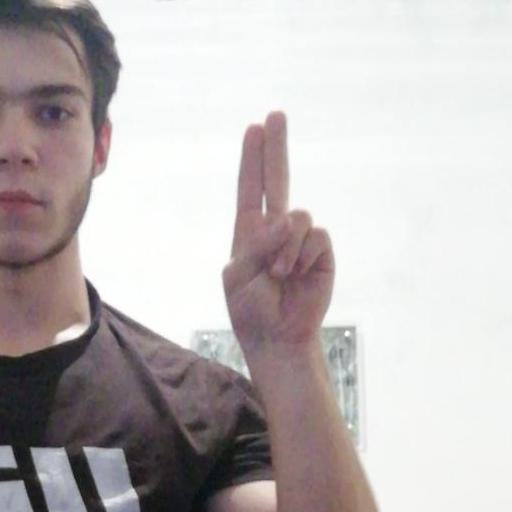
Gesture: two_up